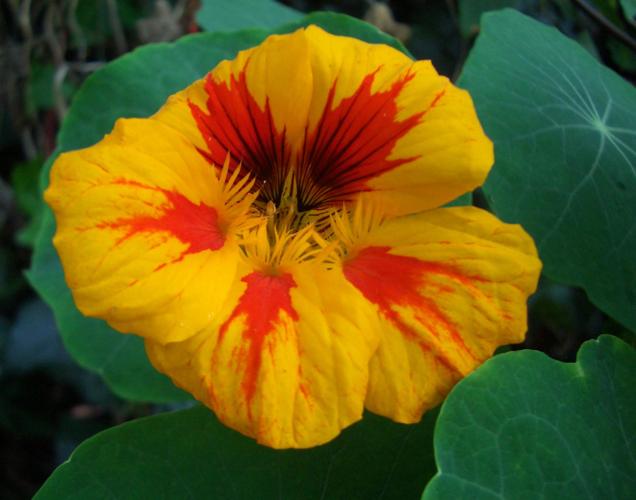
Label: watercress